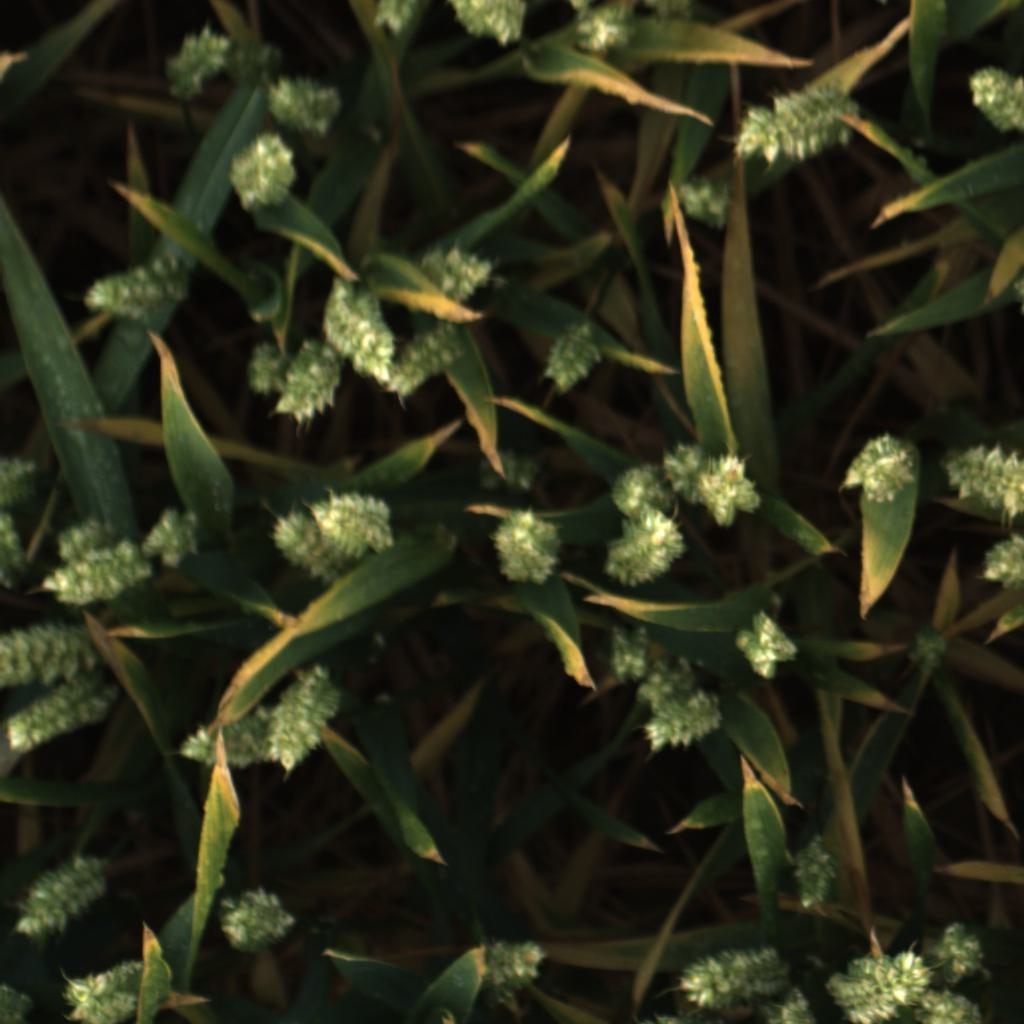
Country: UK
Location: Rothamsted
Wheat development stage: Filling - Ripening